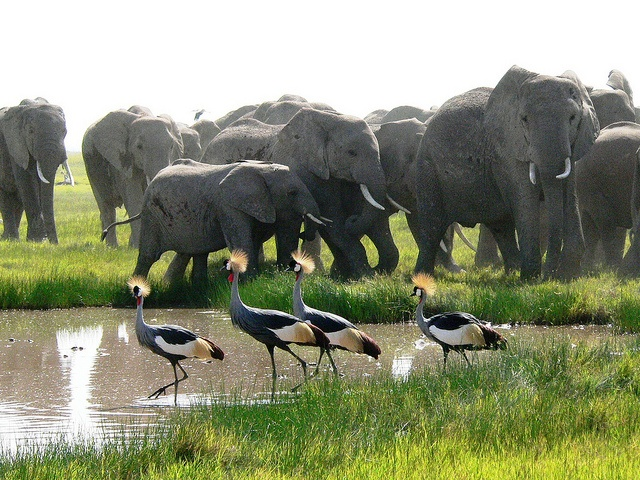
A group of elephants standing by the water with birds standing in the water
A heard of elephants by a watering hole watch some exotic birds wade in th water.
A bunch of elephants are near some water
The elephants are watching as the flamingos head into the water.
A group of elephants standing beside a pond.